Lollapalooza

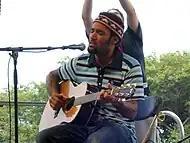

The 2020 experience of the festival was initially scheduled to occur July 30 – August 2. However, due to the COVID-19 pandemic, the event was officially canceled on June 9. The festival postponed the sale of tickets in March as a precaution to the possible shutdown of live music events. In order to keep the spirit of the festival going, the city of Chicago announced that they would offer a livestreamed event occurring the same weekend as the initially-planned event. The livestreamed version featured acts such as A$AP Rocky, Brockhampton, Lupe Fiasco, Outkast, and many more performing on a free YouTube broadcast.